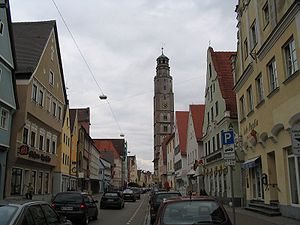
Lauingen (Donau) / Geografi / Nabokommuner
Herzog-Georg-Straße i Lauingen
Lauingen (Donau) er en by i Regierungsbezirks Schwaben i den tyske delstat Bayern, med knap 11.000 indbyggere.